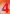
Number: 4